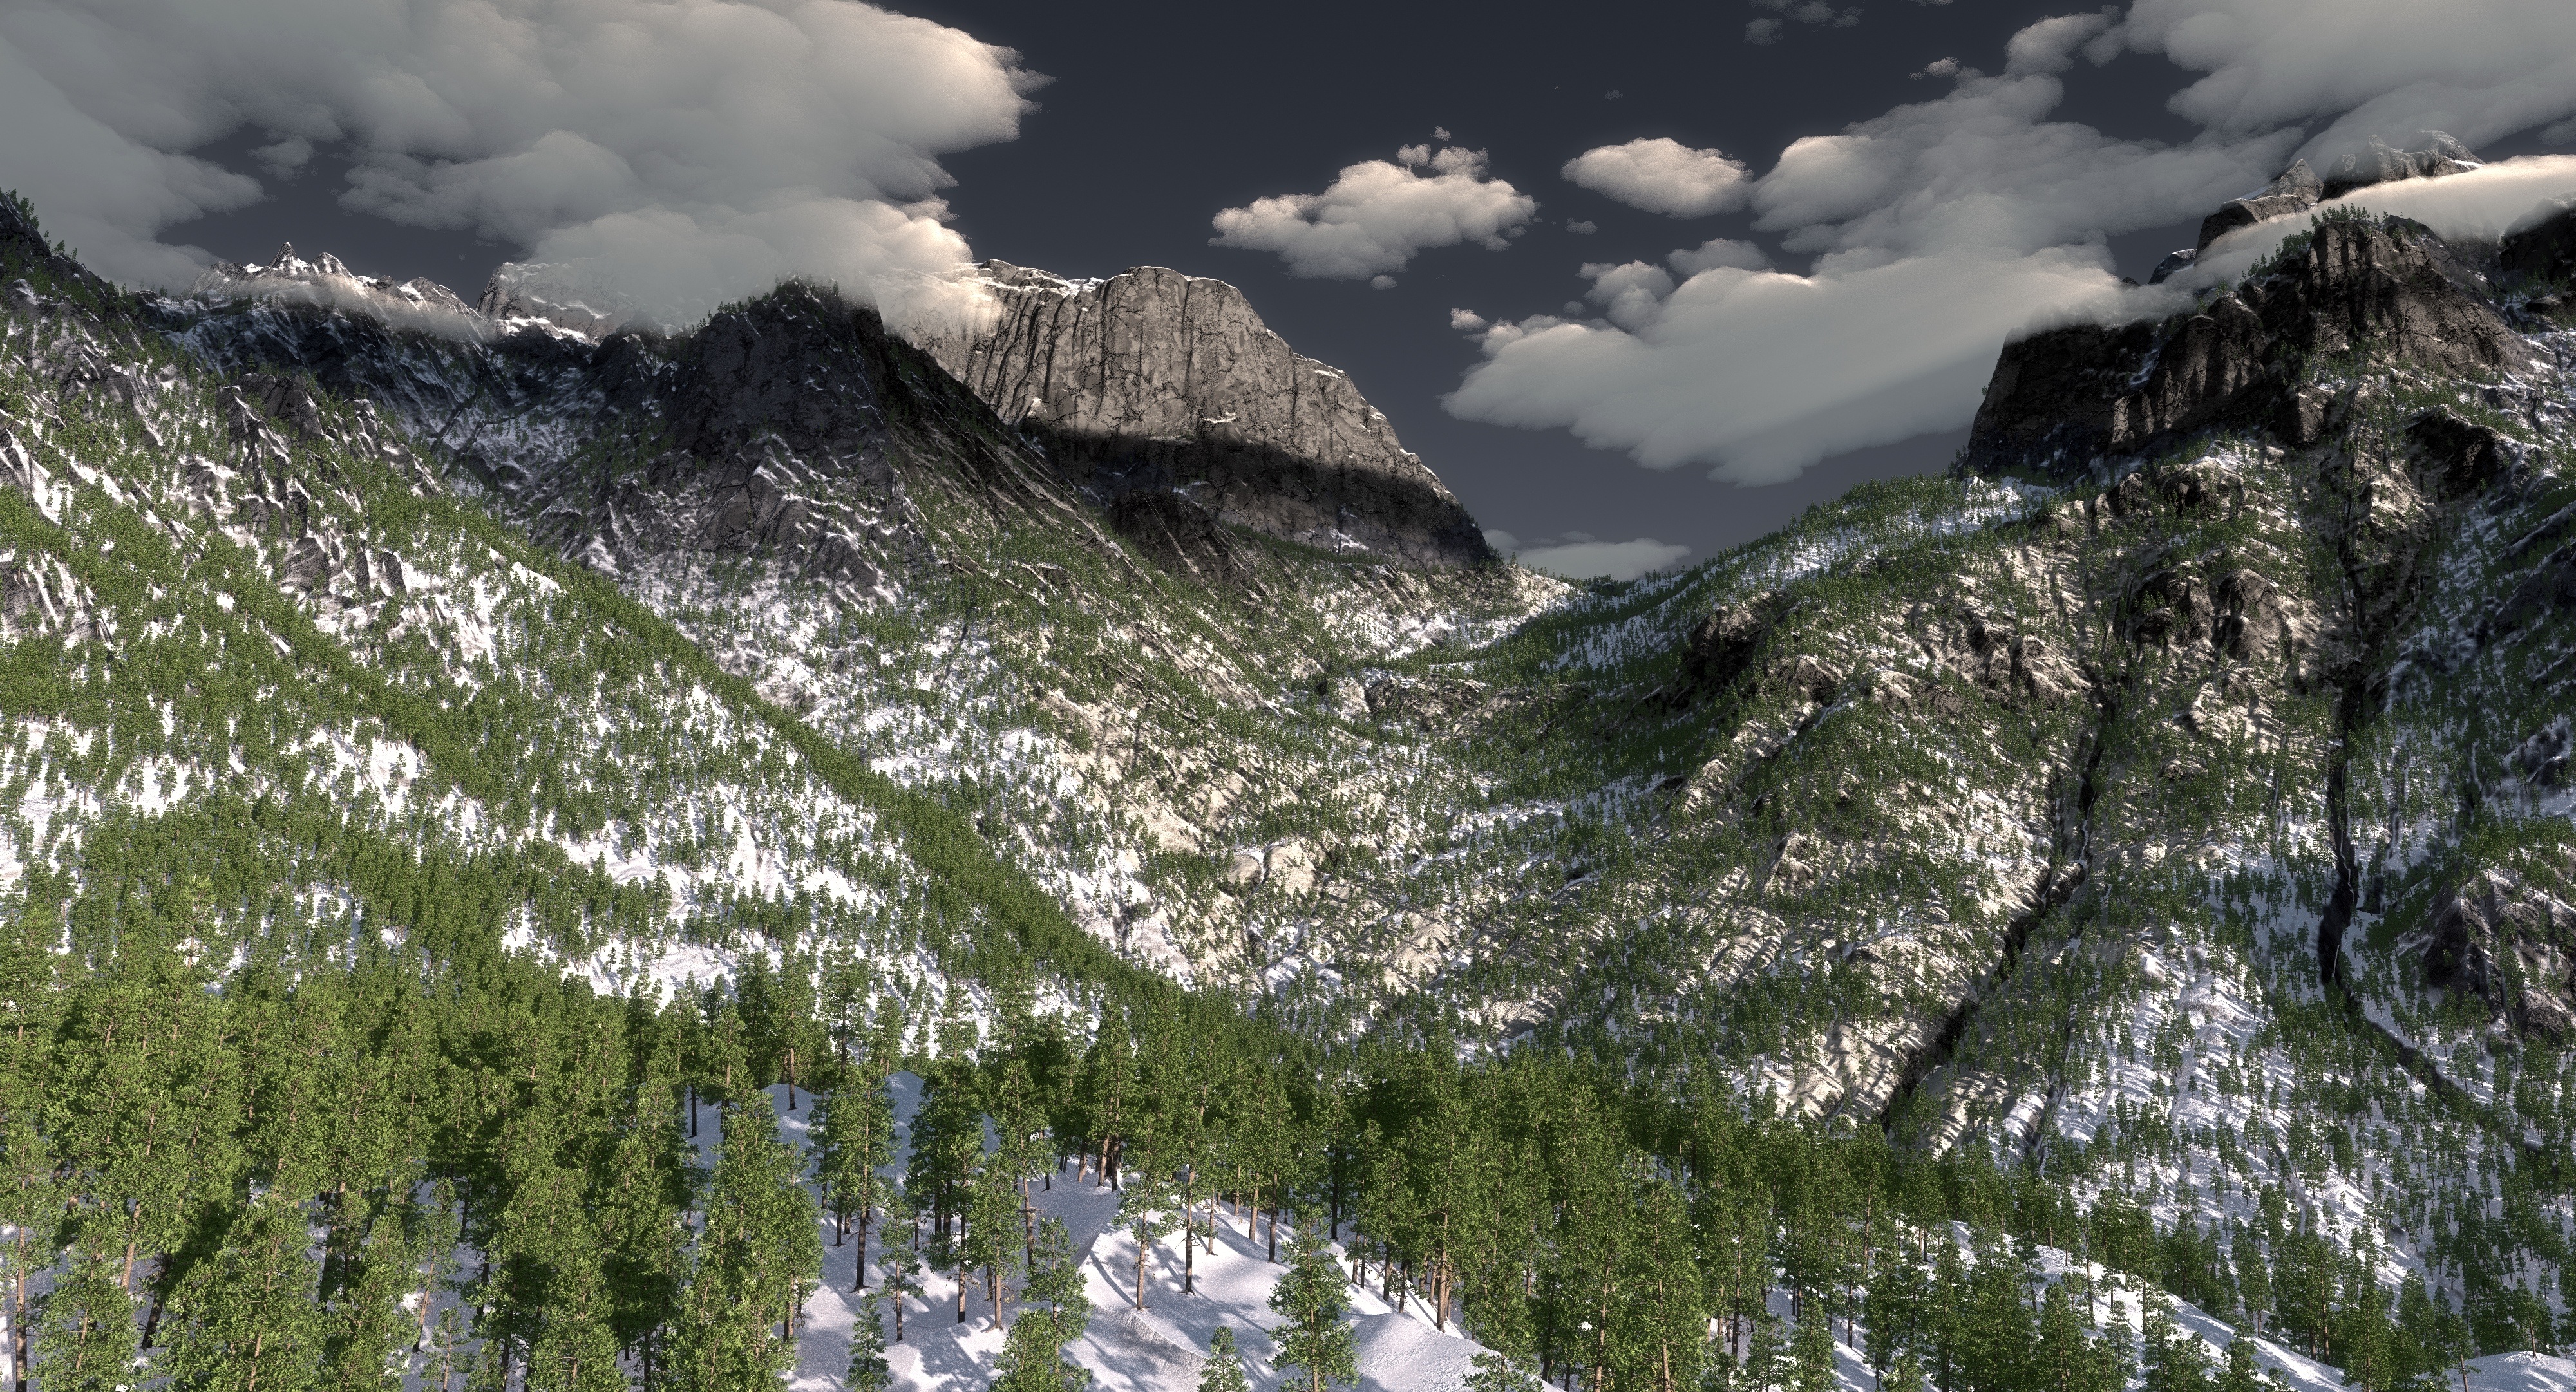
landscape, tree, nature, wilderness, walking, mountain, snow, cloud, lake, adventure, valley, mountain range, terrain, ridge, summit, mountains, alps, plateau, fell, digital art, landform, mountain pass, mountain scenery, geographical feature, mountainous landforms, geological phenomenon